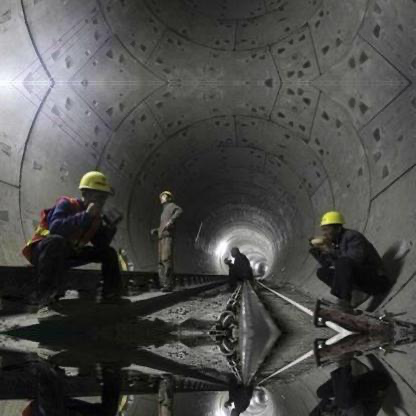
Objects in the image:
label: helmet
label: helmet
label: helmet